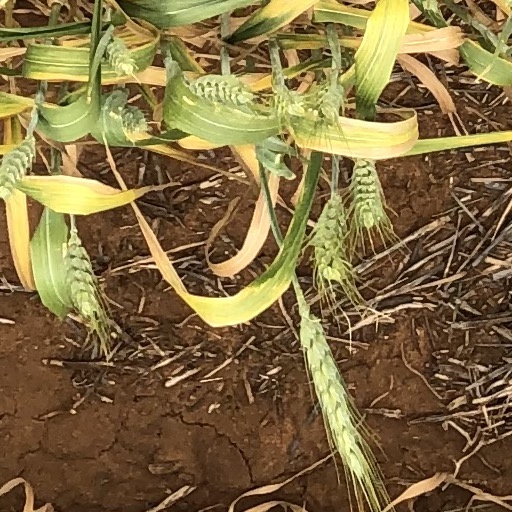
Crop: wheat